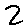
Label: 2